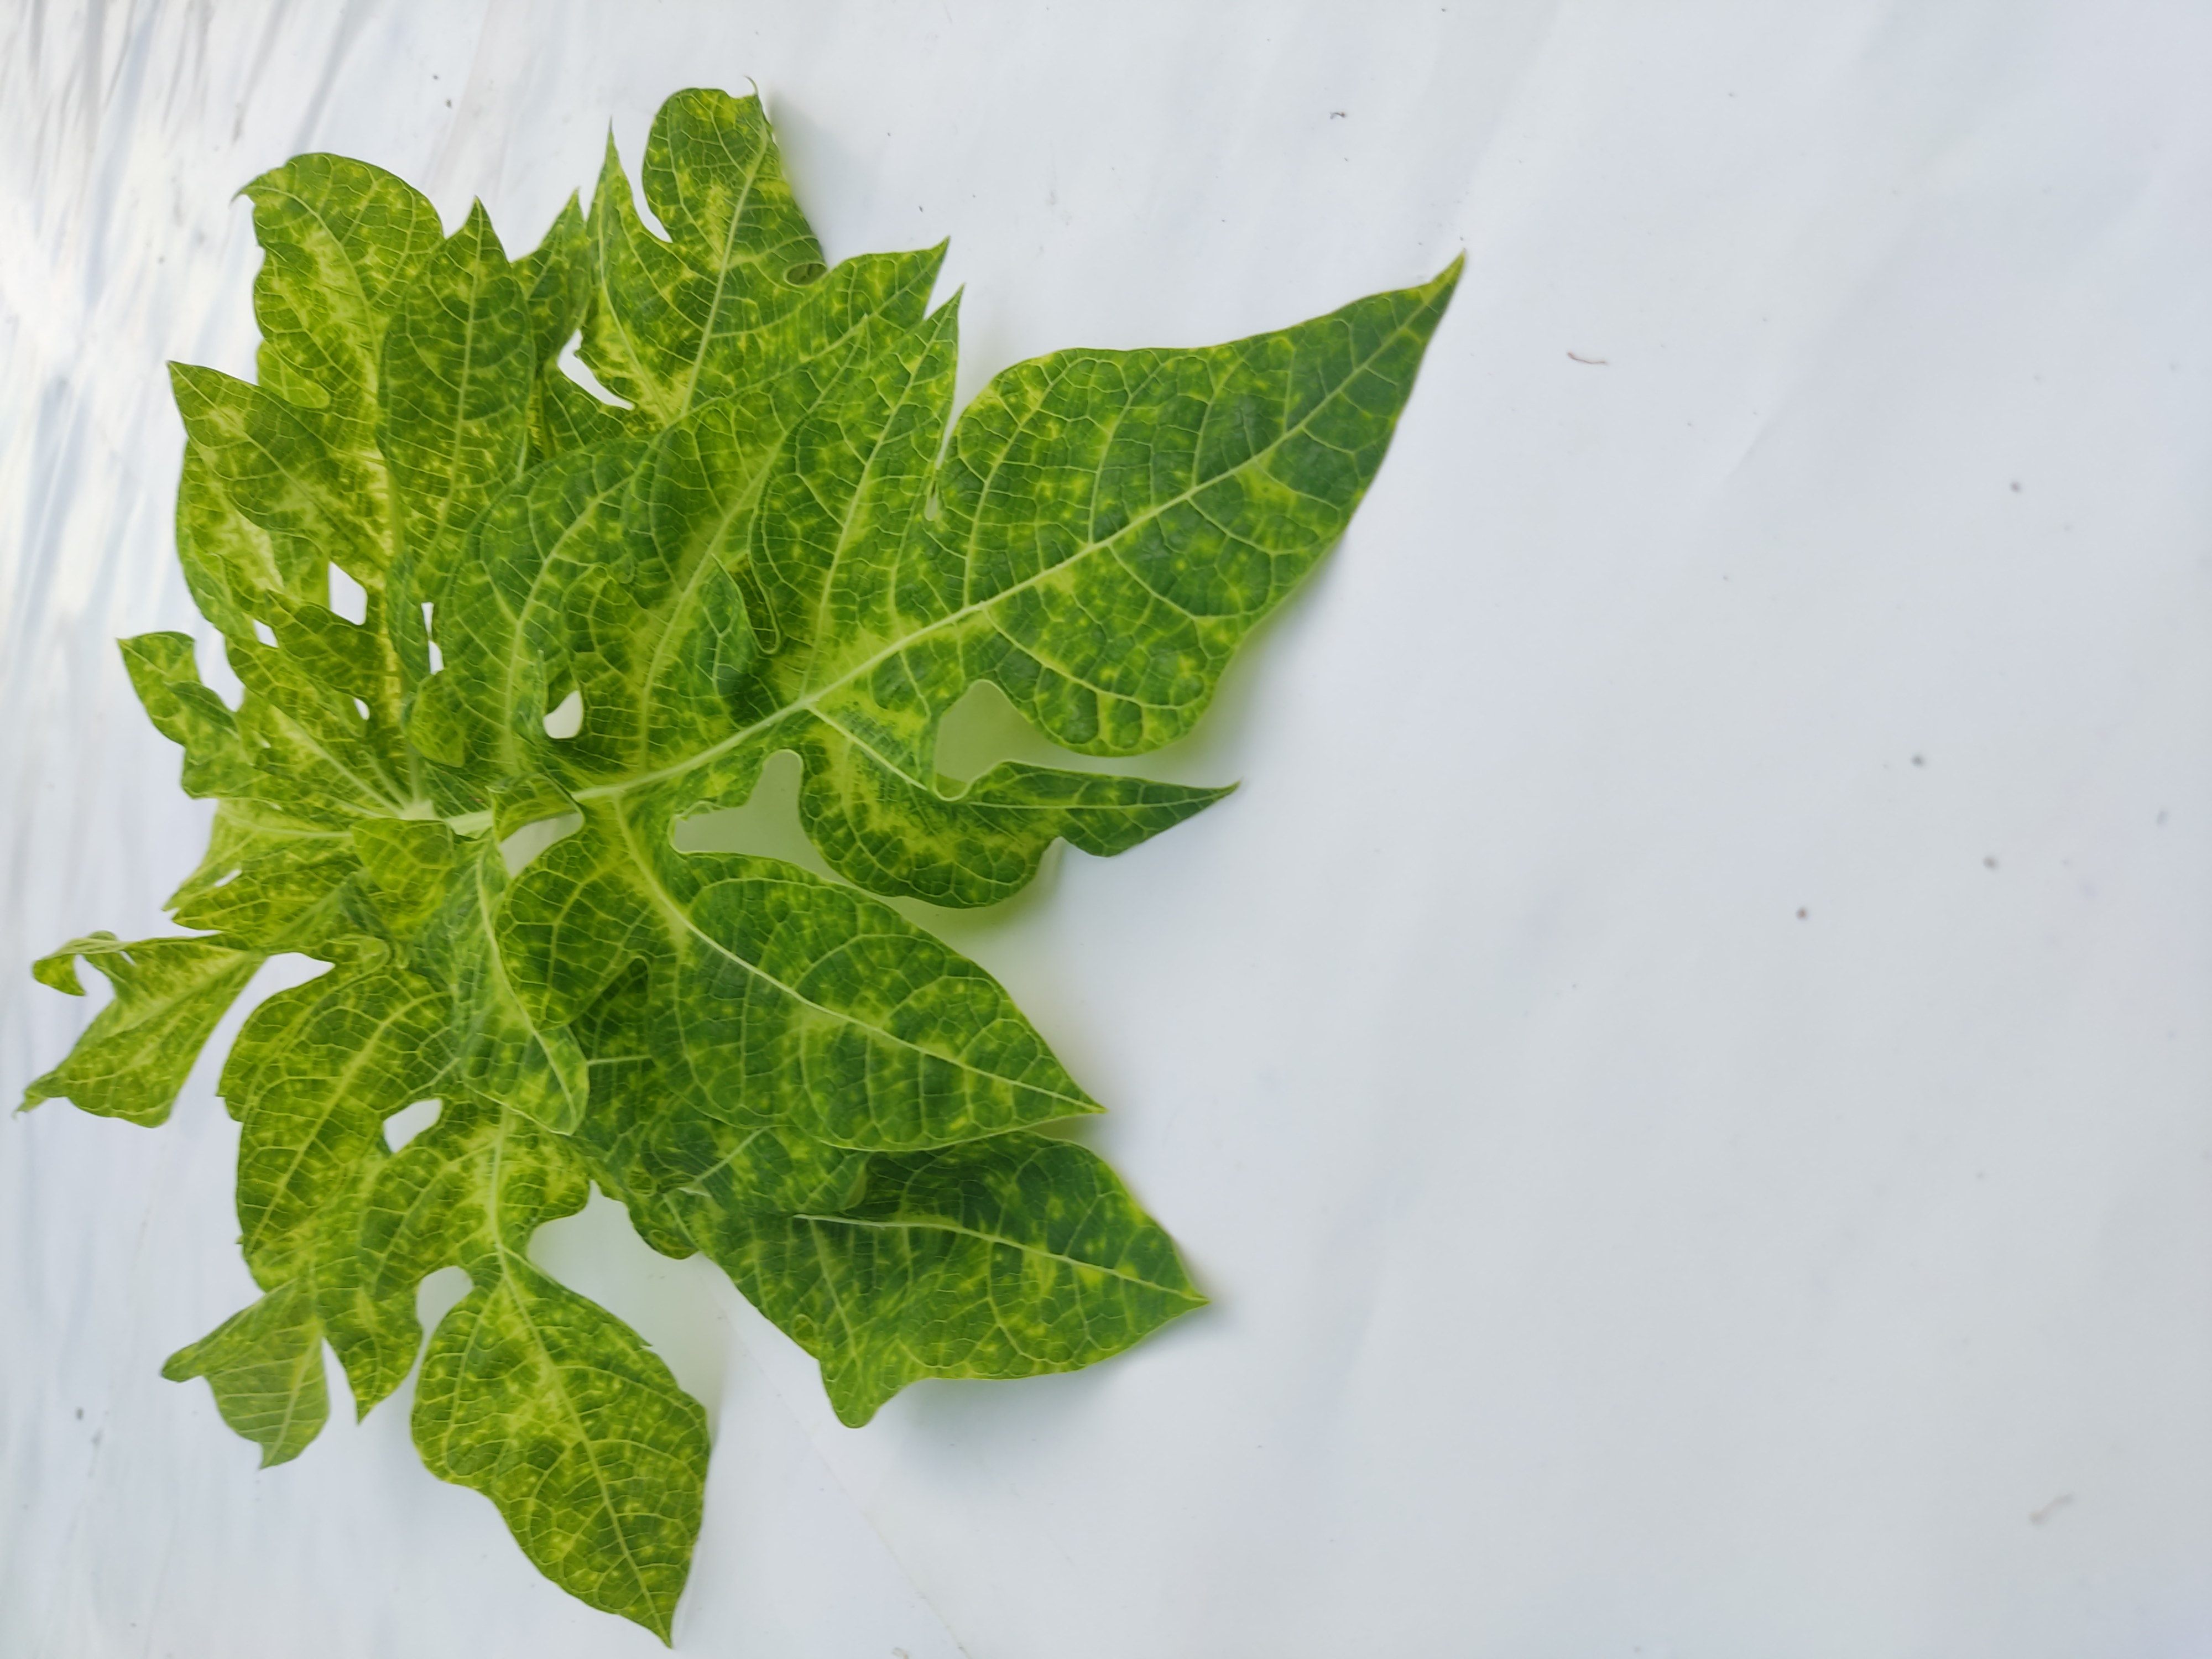
Label: Mosaic